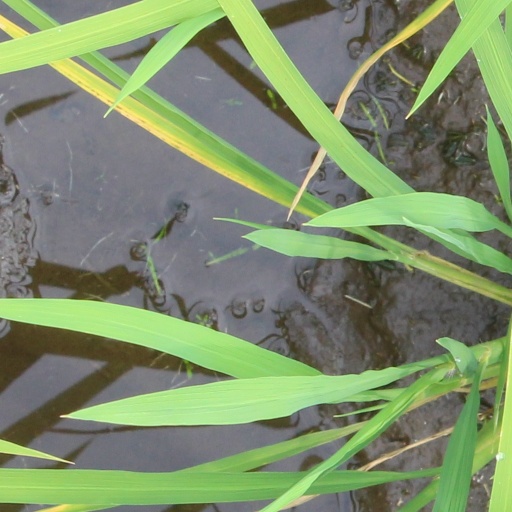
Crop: rice